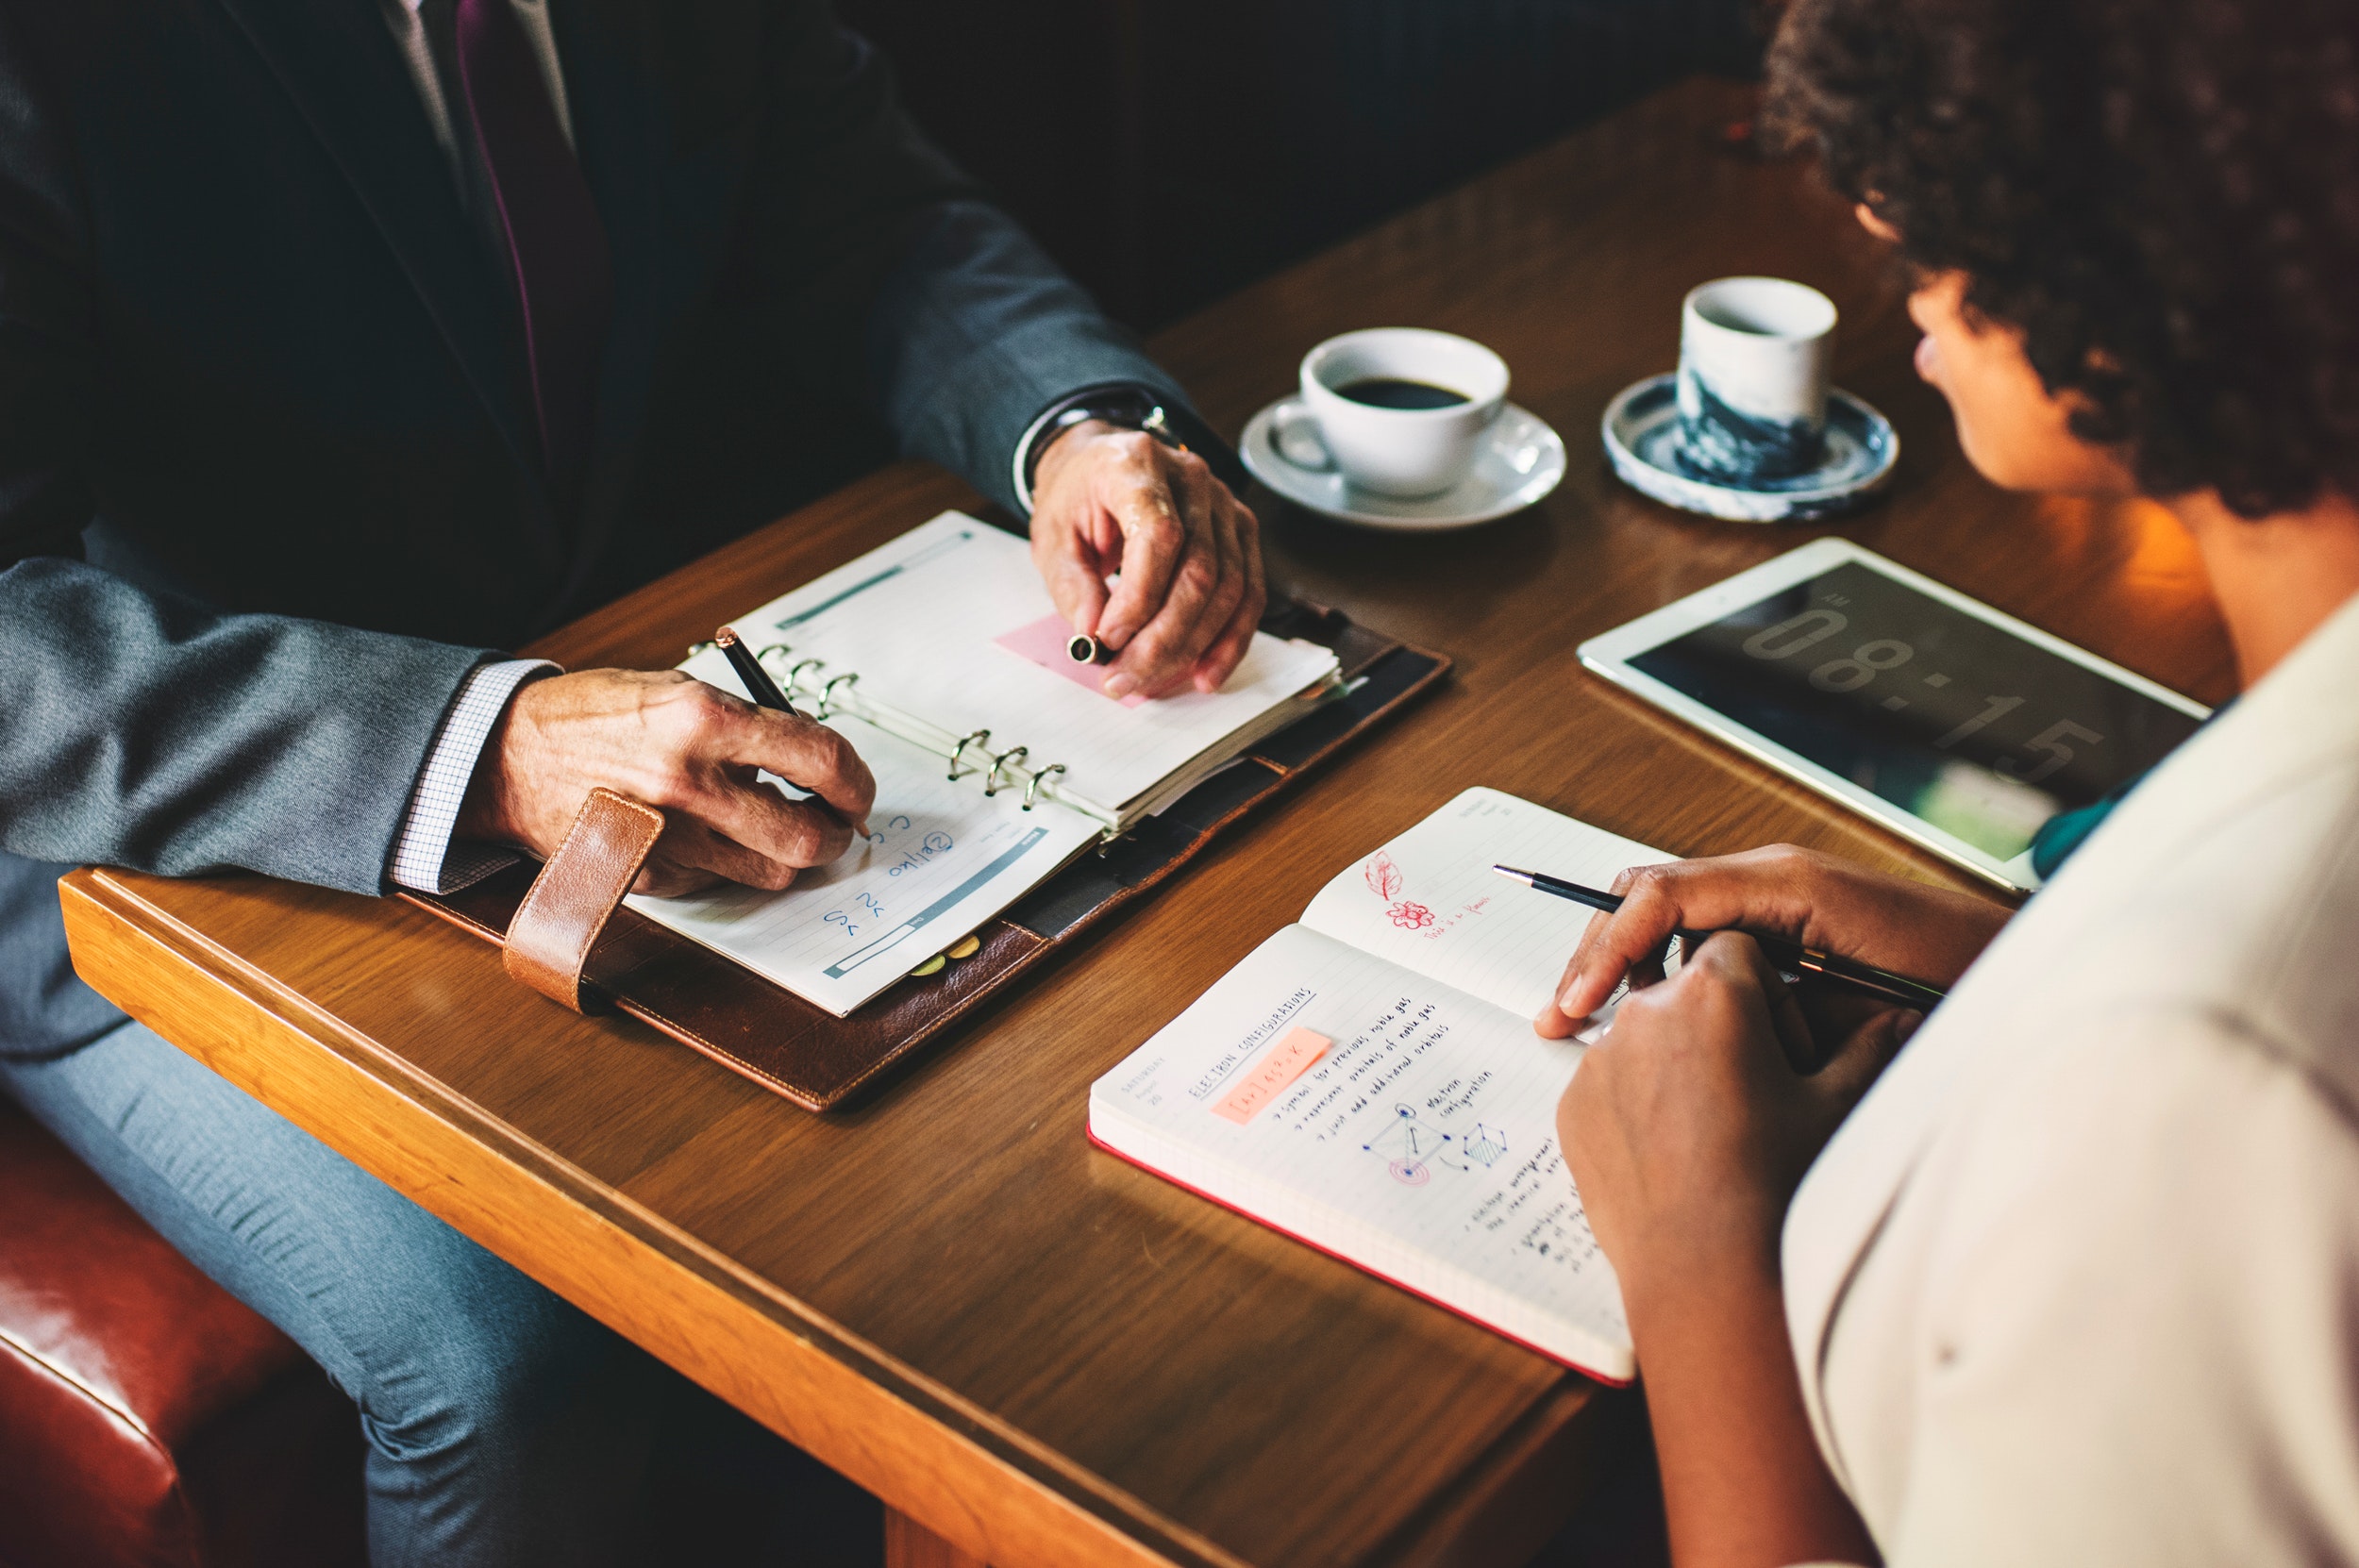
electronic device, table